Raphael Cilento

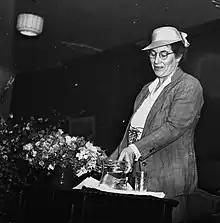
Cilento's wife Phyllis in 1943

In 1918, whilst they were both studying medicine at the University of Adelaide, Cilento became engaged to, and on 18 March 1920 at St Columba's Church of England, Hawthorn he married Phyllis McGlew, who also became a well-known medical practitioner and medical writer. They briefly set up in general practice in Tranmere before departing for Malaya in October.